List of Janggi variants

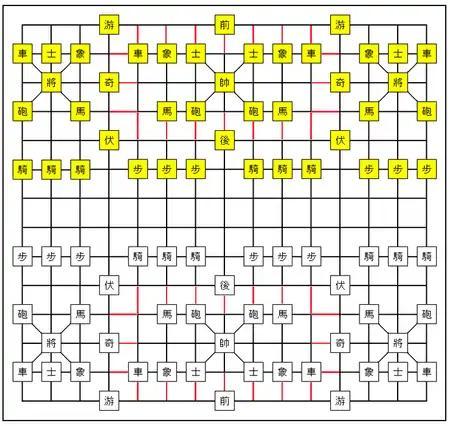
Gwangsanghui

Gwangsanghui (廣象戱, 광상희) is an 18th-century janggi variant. It was recorded in Noeyeonjip (뇌연집) which was written by Nam Yuyong (남유용).